Kat Reeder

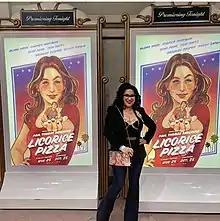
Kat Reeder next to her Licorice Pizza poster design in Los Angeles.

Kat Reeder is a Peruvian-American illustrator, portrait artist, and graphic designer. Her work combines elements of pop art, animation, art nouveau, and Latin American art styles. Reeder was born in Lima, Peru, grew up in Miami, Florida, and now lives in Honolulu, Hawaii. Michael Bierut, famed graphic designer and partner at Pentagram, has described Reeder's poster art as "brilliant," calling it "...the kind of delirious synthesis of concept, style and execution that got me crazily excited when I first became aware of graphic design as a teenager." Reeder has been profiled by The Los Angeles Times, El Comercio and La Republica in her native country, Peru, and other media in Japan and around the world.